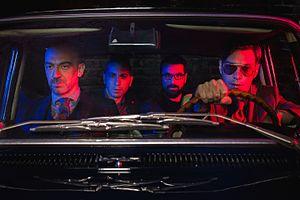
Perturbazione est un groupe d'indie pop italien, originaire de Rivoli, dans la Province de Turin. Il est formé à la fin des années 1980.